Saint-Christophe, Charente

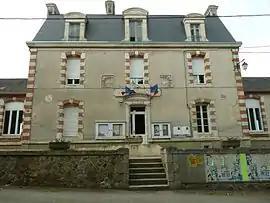
Town hall

Saint-Christophe is a commune in the Charente department in southwestern France. It is a member of the Charente Limousine group of coummunes, bordering Haute-Vienne. It is located 14 km from Confolens and 67 km northeast of Angoulême.